Roscosmos

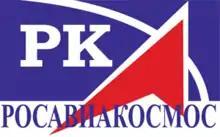
Patch of the Russian Space Agency, 1991–2004

The Hall of Space Technology in the Tsiolkovsky State Museum of the History of Cosmonautics, Kaluga, Russia. The exhibition includes the models and replicas of the following Russian/Soviet inventions: